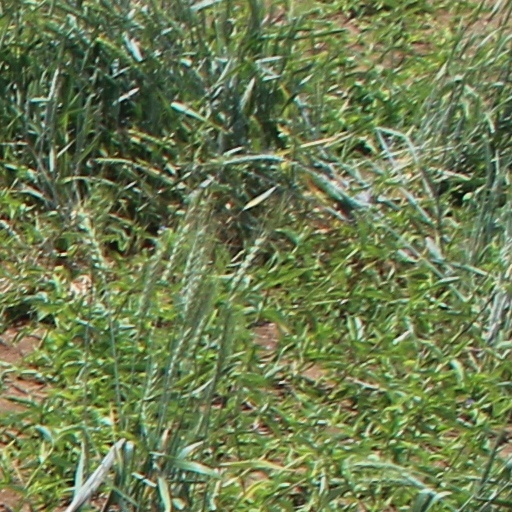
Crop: wheat